Djurgårdens IF

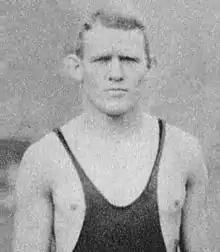
Djurgården wrestler and Olympic silver medalist Gottfrid Svensson

The club was founded in 1891 by a group of young athletes living in the borough and port district on Djurgården in central Stockholm. Inspired by the Norwegian His Majesty the King's Guard and their ski jumping exhibitions in Stockholm, the adolescents of the area contested diverse sports against each other both summertime and wintertime. On 12 March 1891, John G. Jansson, then 22 years old, and a dozen others founded Djurgårdens IF near . The exact address was a café on Alberget 4a. Jansson became the first chairman. Most of the founders were from the working class, and Djurgården maintained that profile for most of its early history, in sharp contrast with middle class rivals AIK. From the beginning, to be considered a member, one had to live on the island of Djurgården, but this was soon erased from the statues of the club.